Yeonsu Girls' High School

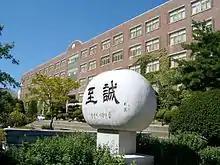
Main entrance from Meonugeum-ro

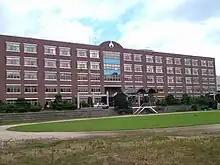
Side view of the school

Yeonsu Girls' High School (연수 여자 고등학교) is a Korean high school located in the Yeonsu District, within the Incheon metropolitan area. The school has over 1000 students and 70 teachers. The school is located at 9 Meonugeum-ro 141beon-gil, Yeonsu-gu, Incheon.